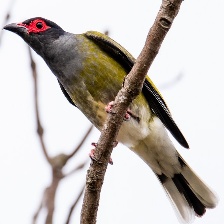
Species: AUSTRALASIAN FIGBIRD
Scientific name: SPHECOTHERES VIEILLOTI